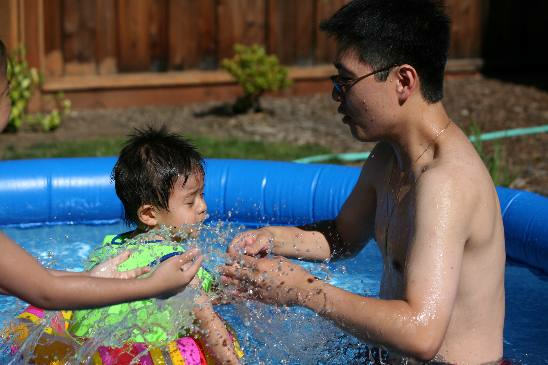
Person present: Yes